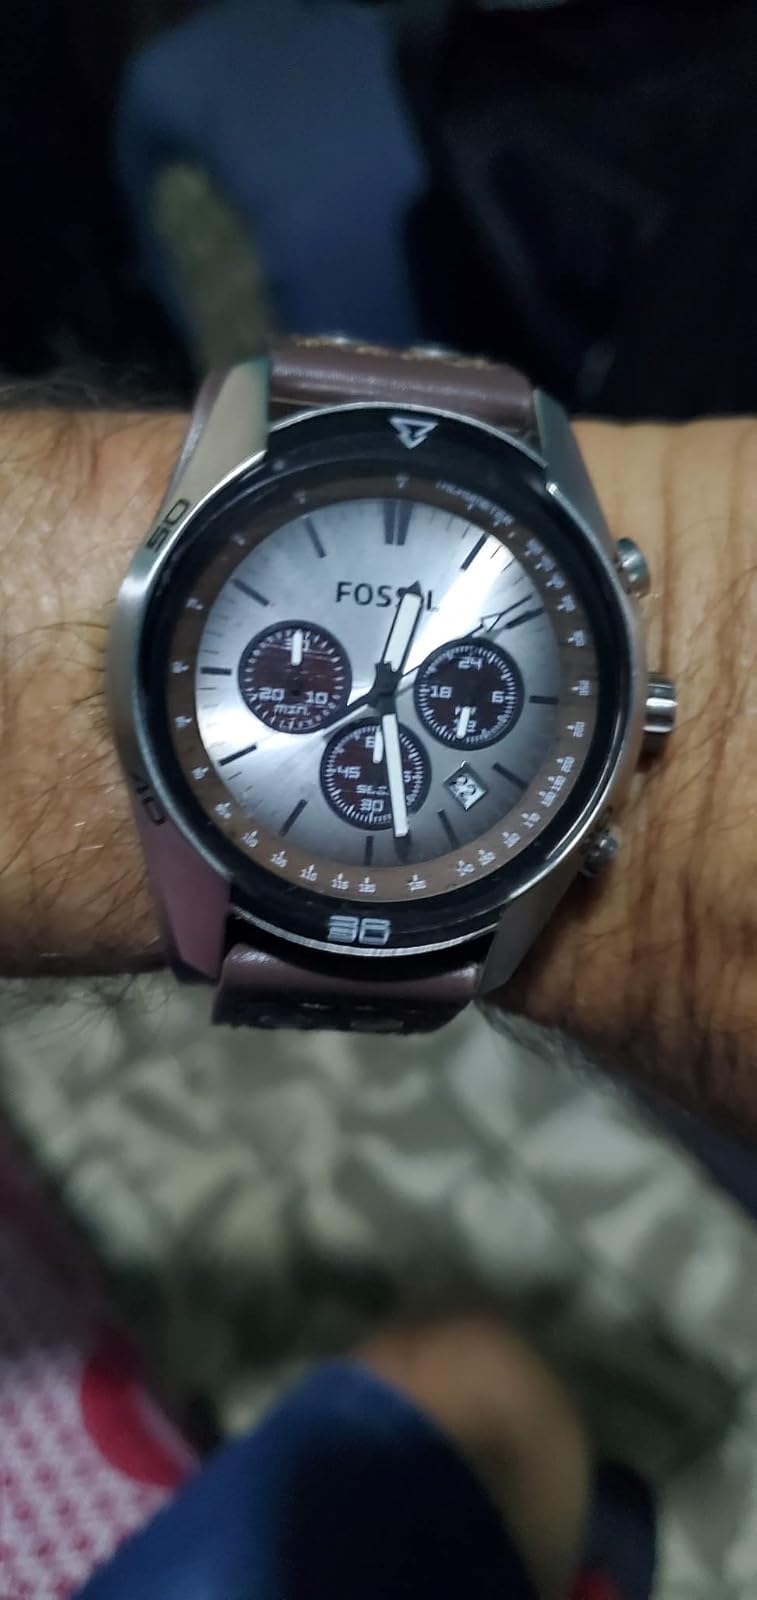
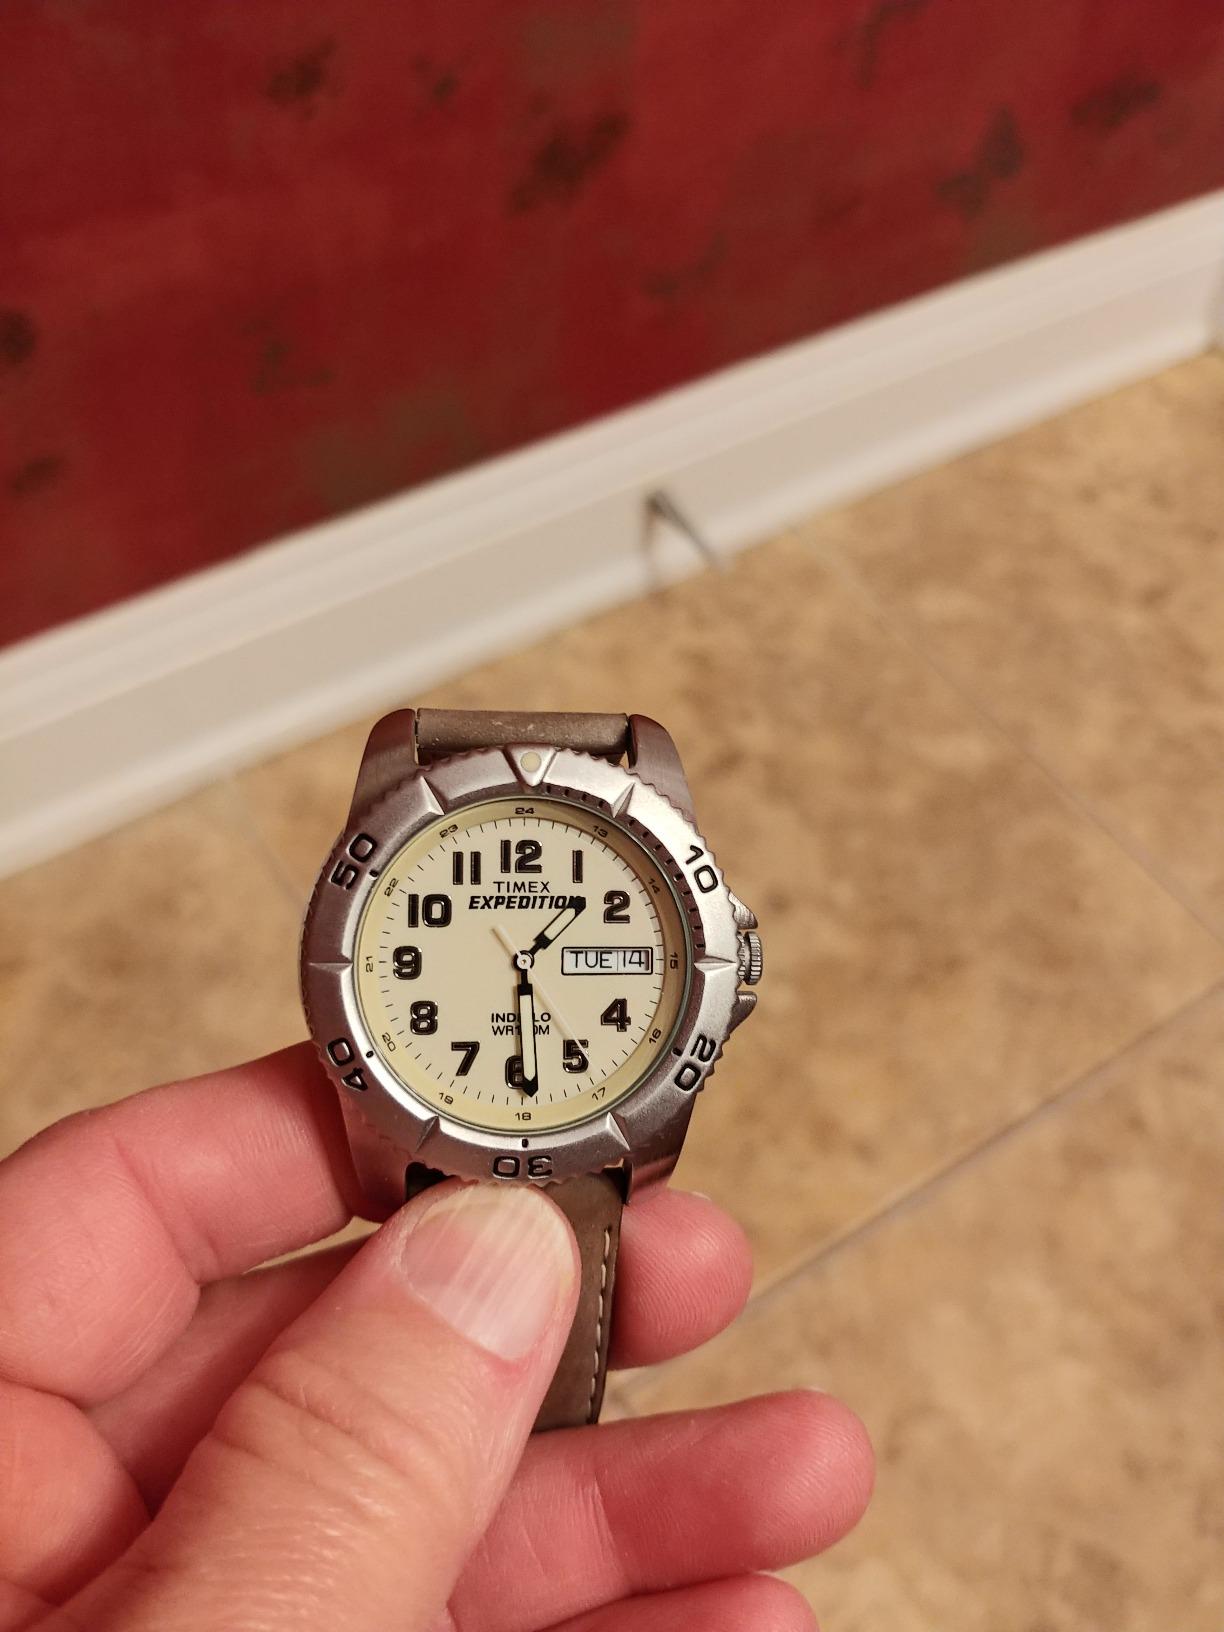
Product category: accessories_watch
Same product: no